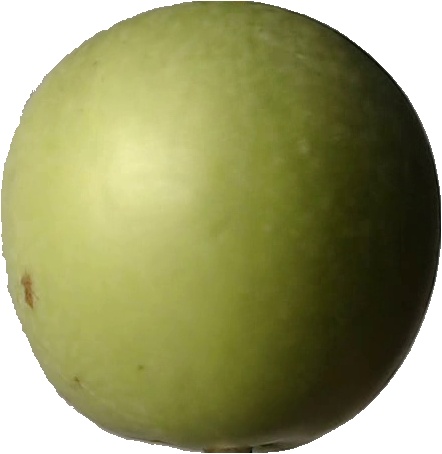
Label: apple_granny_smith_1